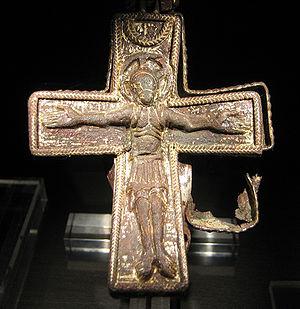
Un encolpion est une croix pectorale, mais c'est aussi le terme utilisé pour le médaillon, comportant une icône en son milieu, que portent les évêques orthodoxes ou uniates sur la poitrine, attaché par une chaîne autour du cou.